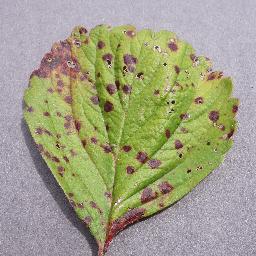
Label: Strawberry___Leaf_scorch